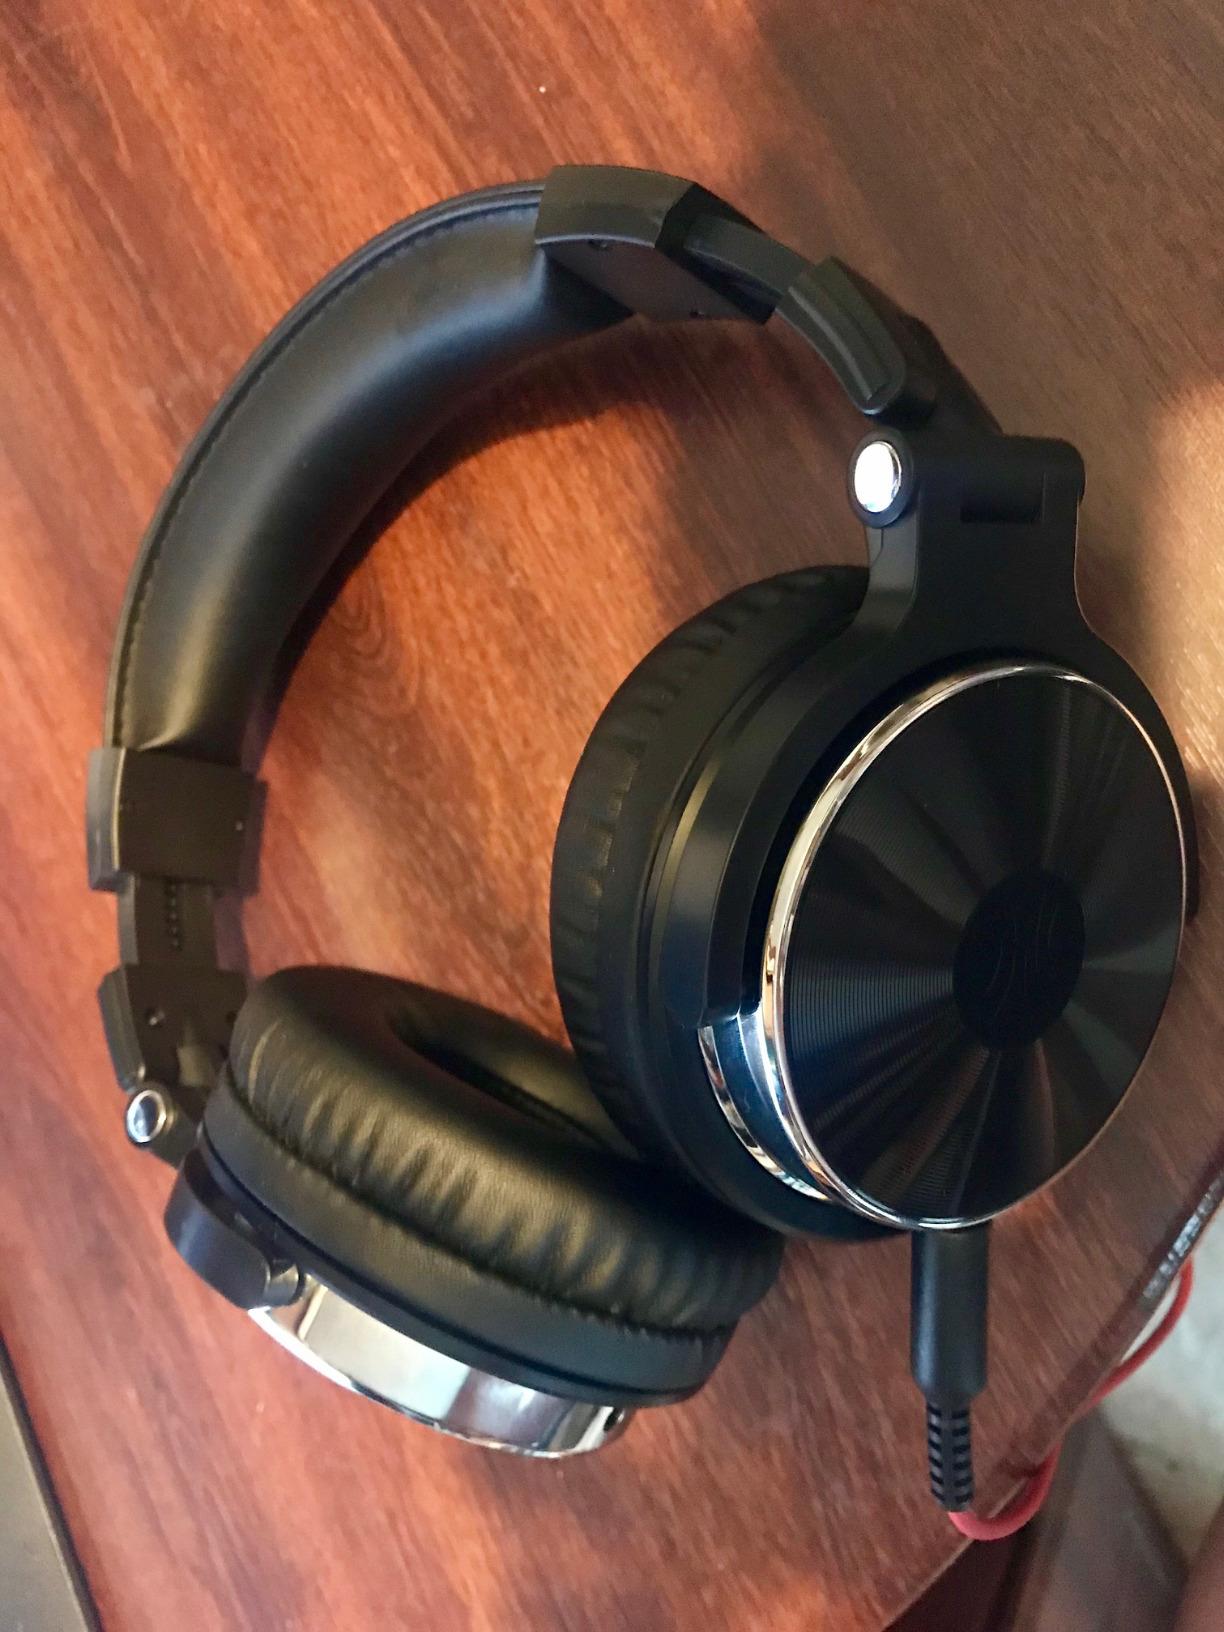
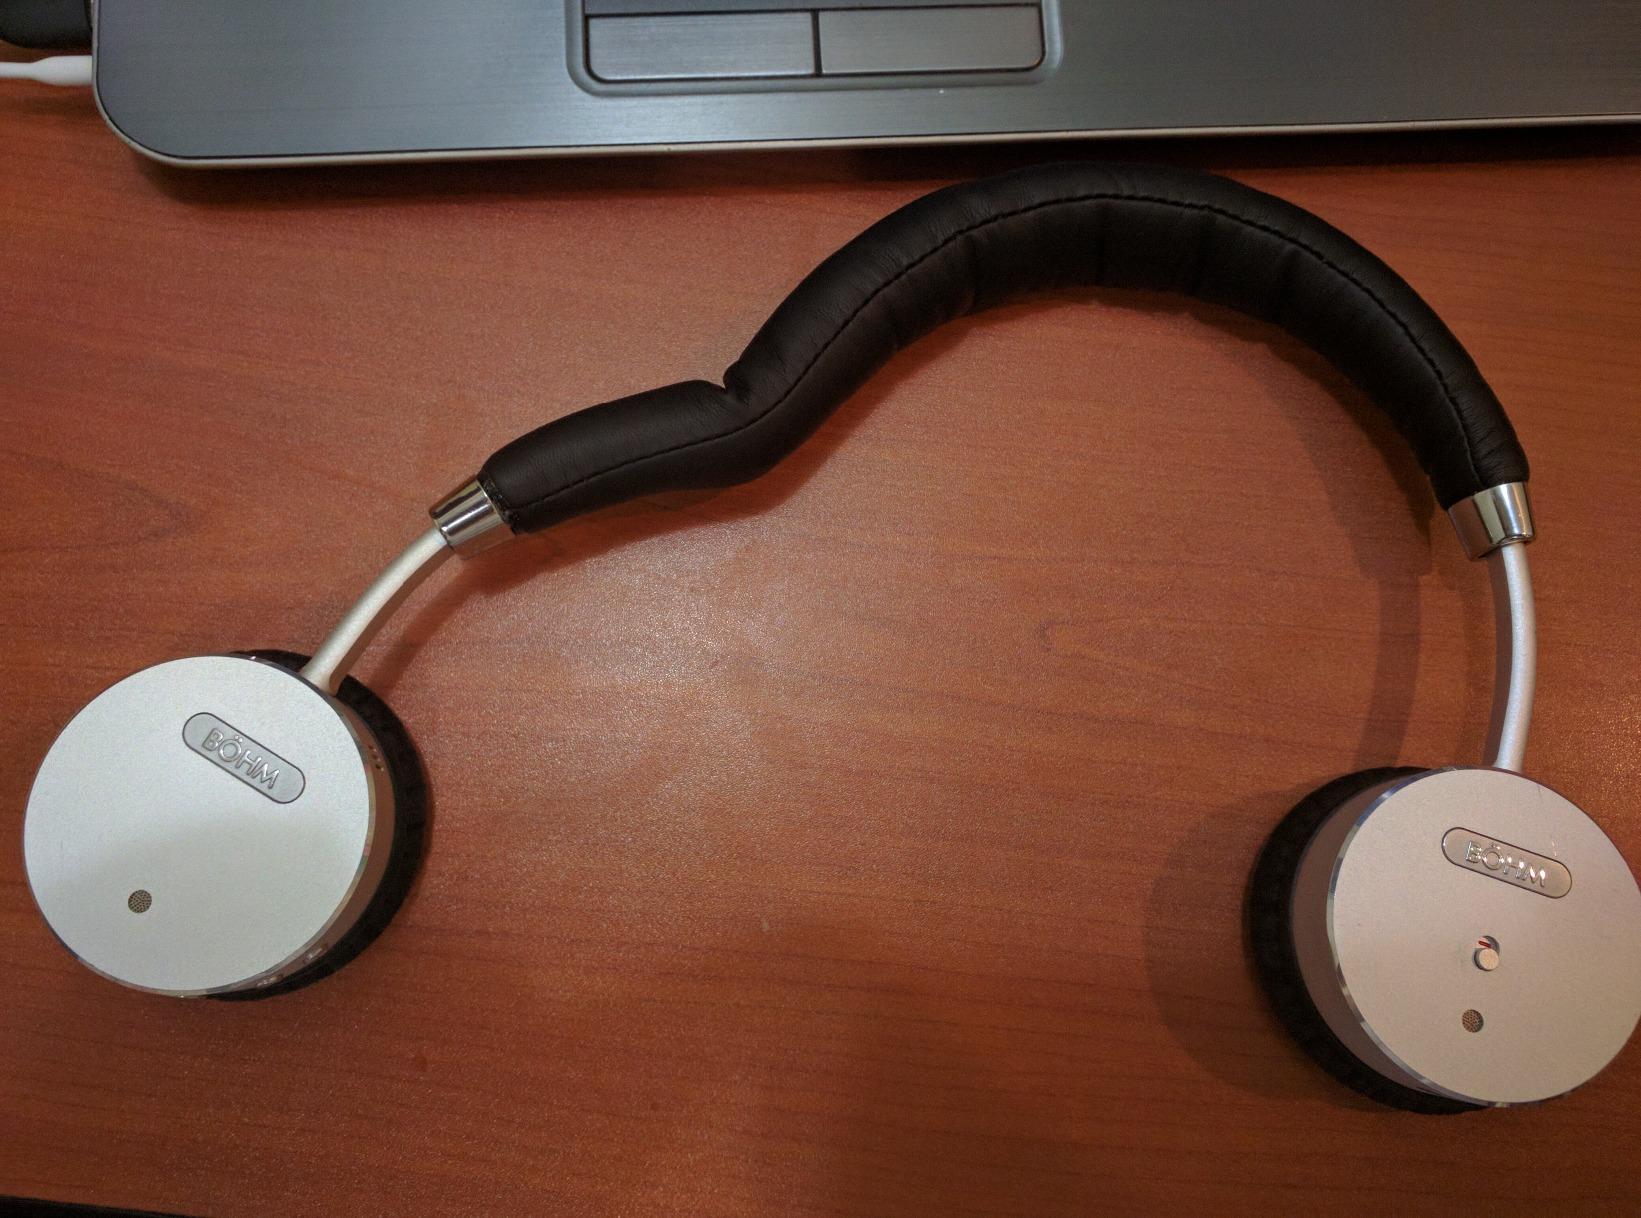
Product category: headphones
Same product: no